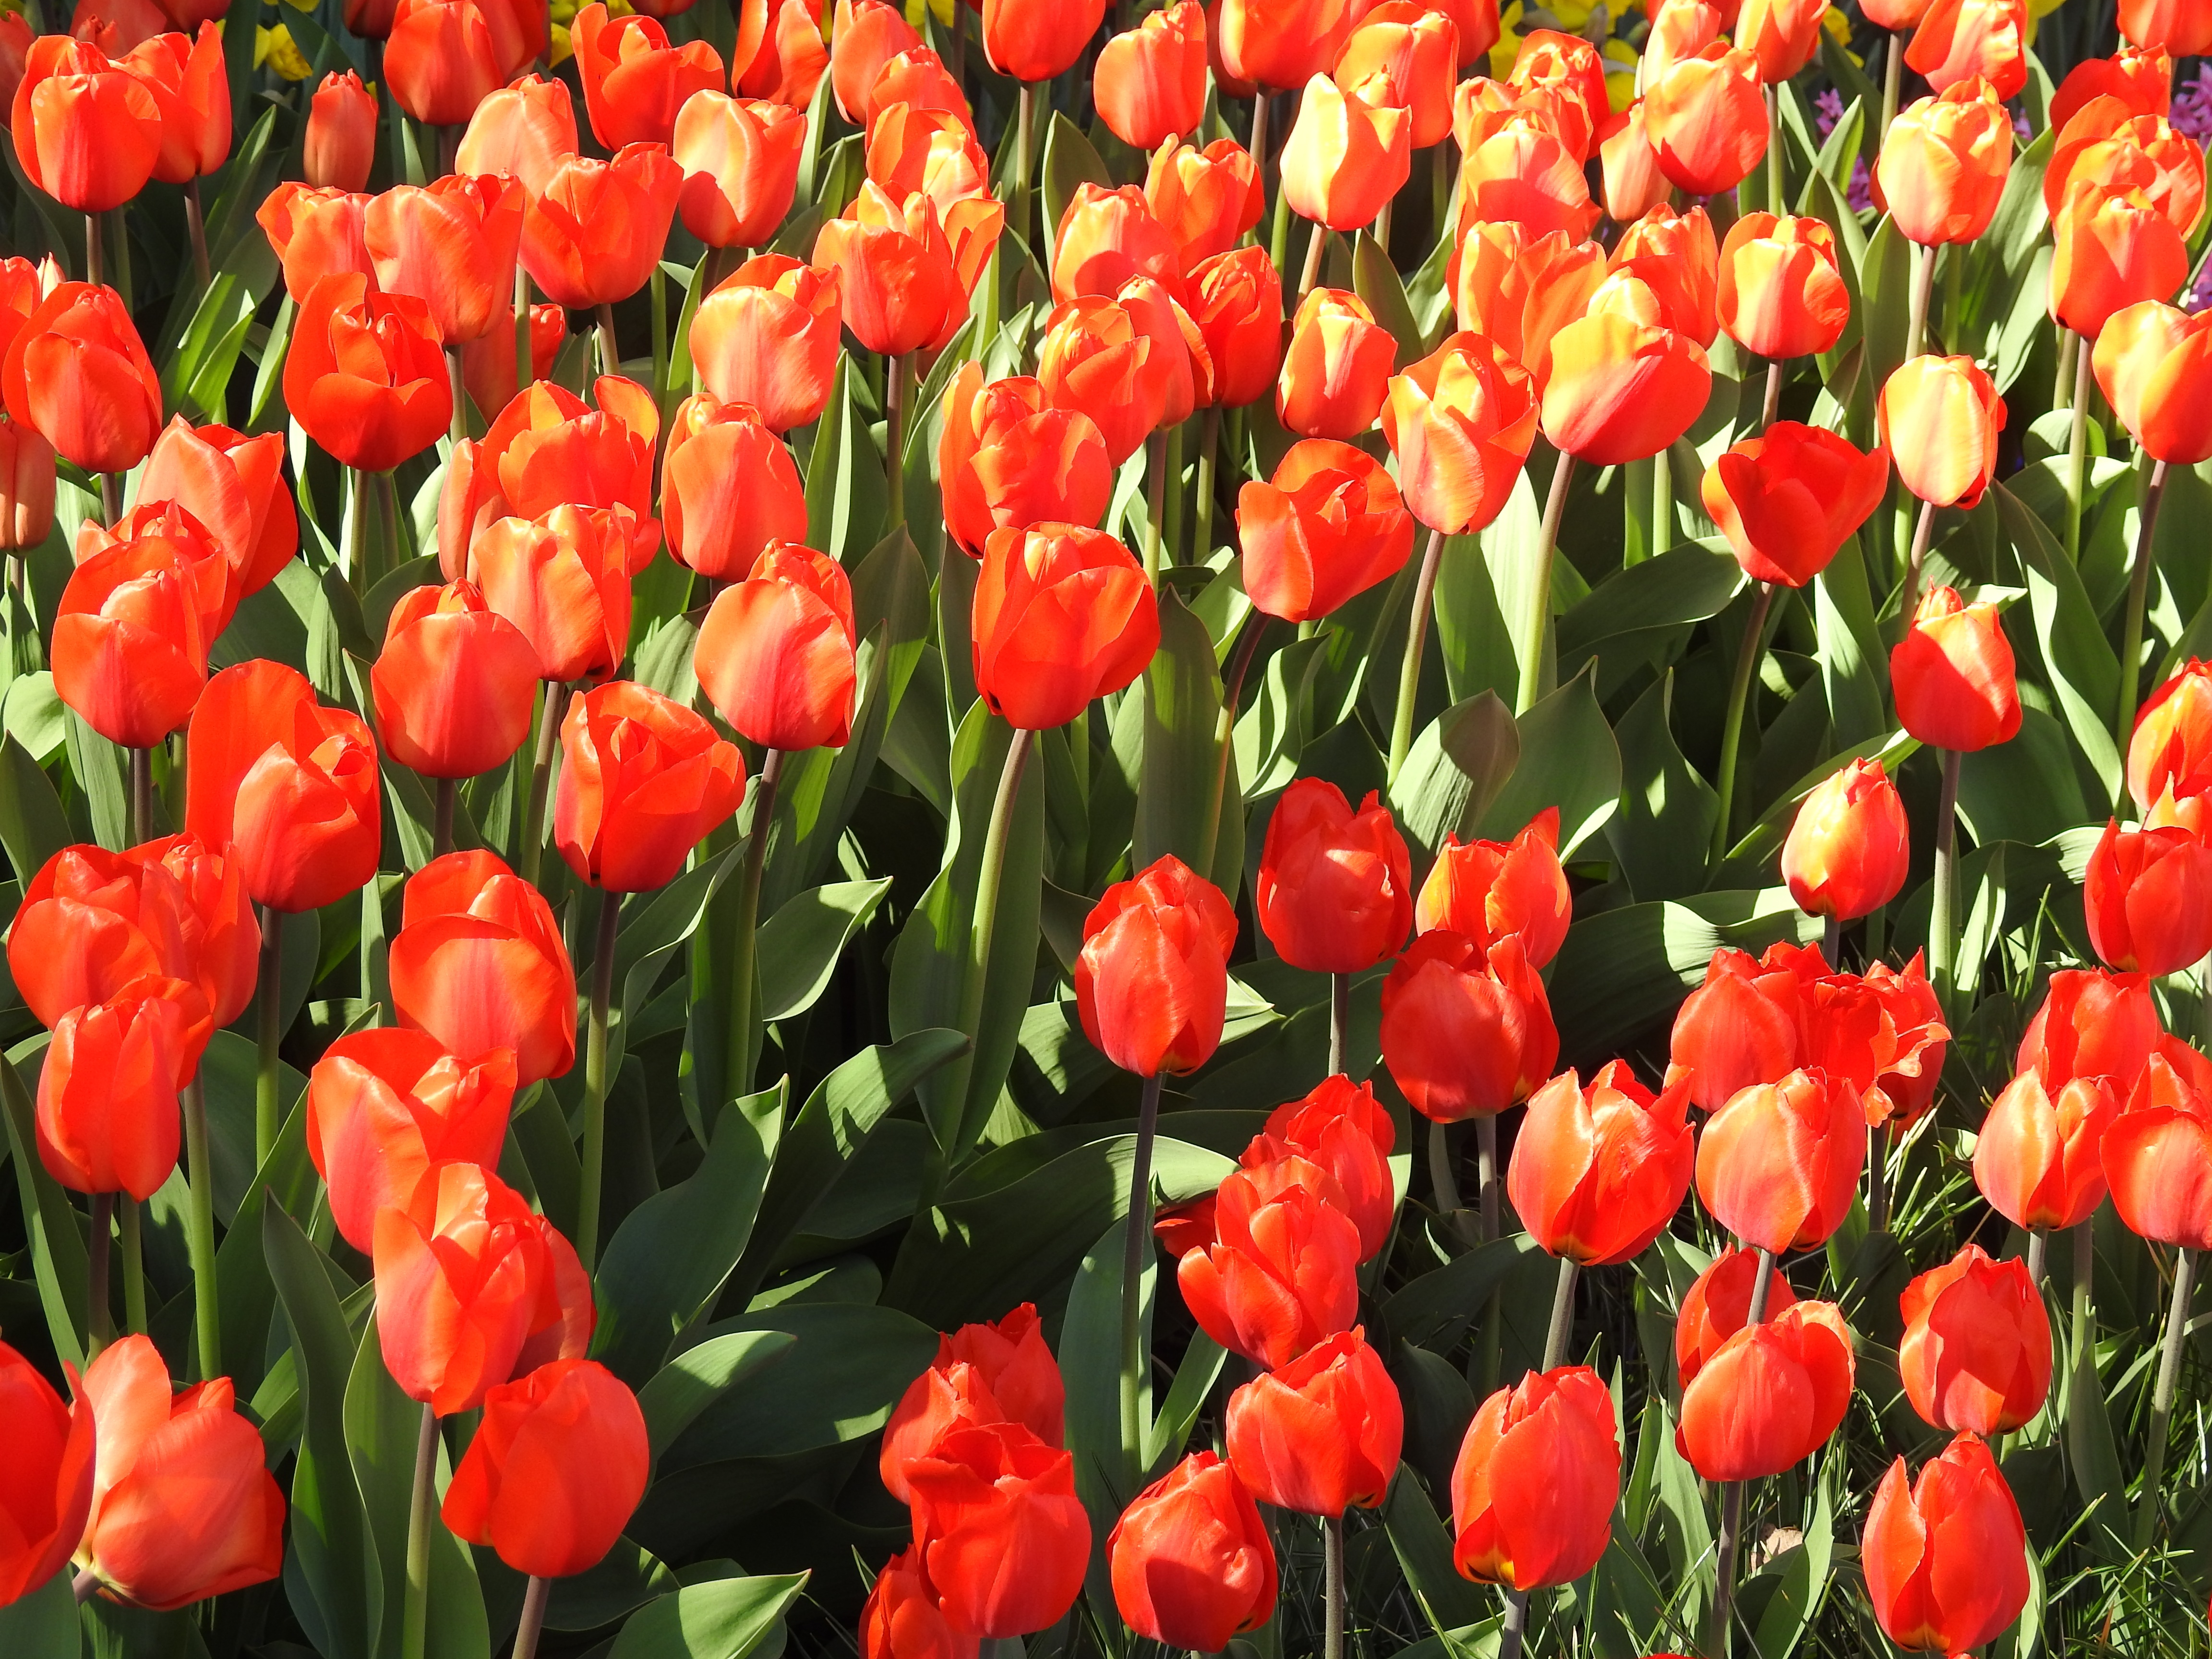
nature, blossom, plant, flower, petal, bloom, floral, tulip, spring, green, red, color, natural, fresh, blooming, garden, season, freshness, bright, day, tulips, flowering plant, lily family, land plant